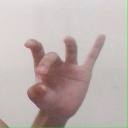
अक्षर: ओ